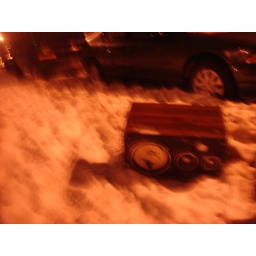
walking home from work i stumble upon a broken speaker